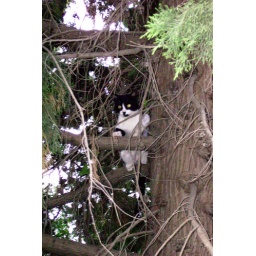
cat in the tree